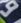
Number: 9